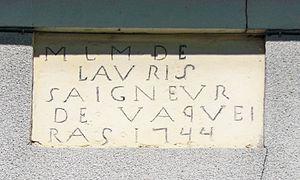
Plaque Comte de Lauris de Vacqueyras, Vaucluse, France
Vacqueyras est une commune française située dans le département de Vaucluse, en région Provence-Alpes-Côte d'Azur.